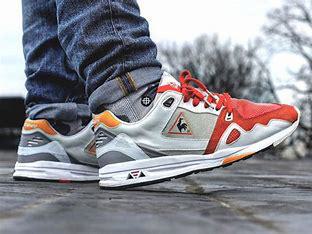
Brand: Le
Model: Coq Sportif 100